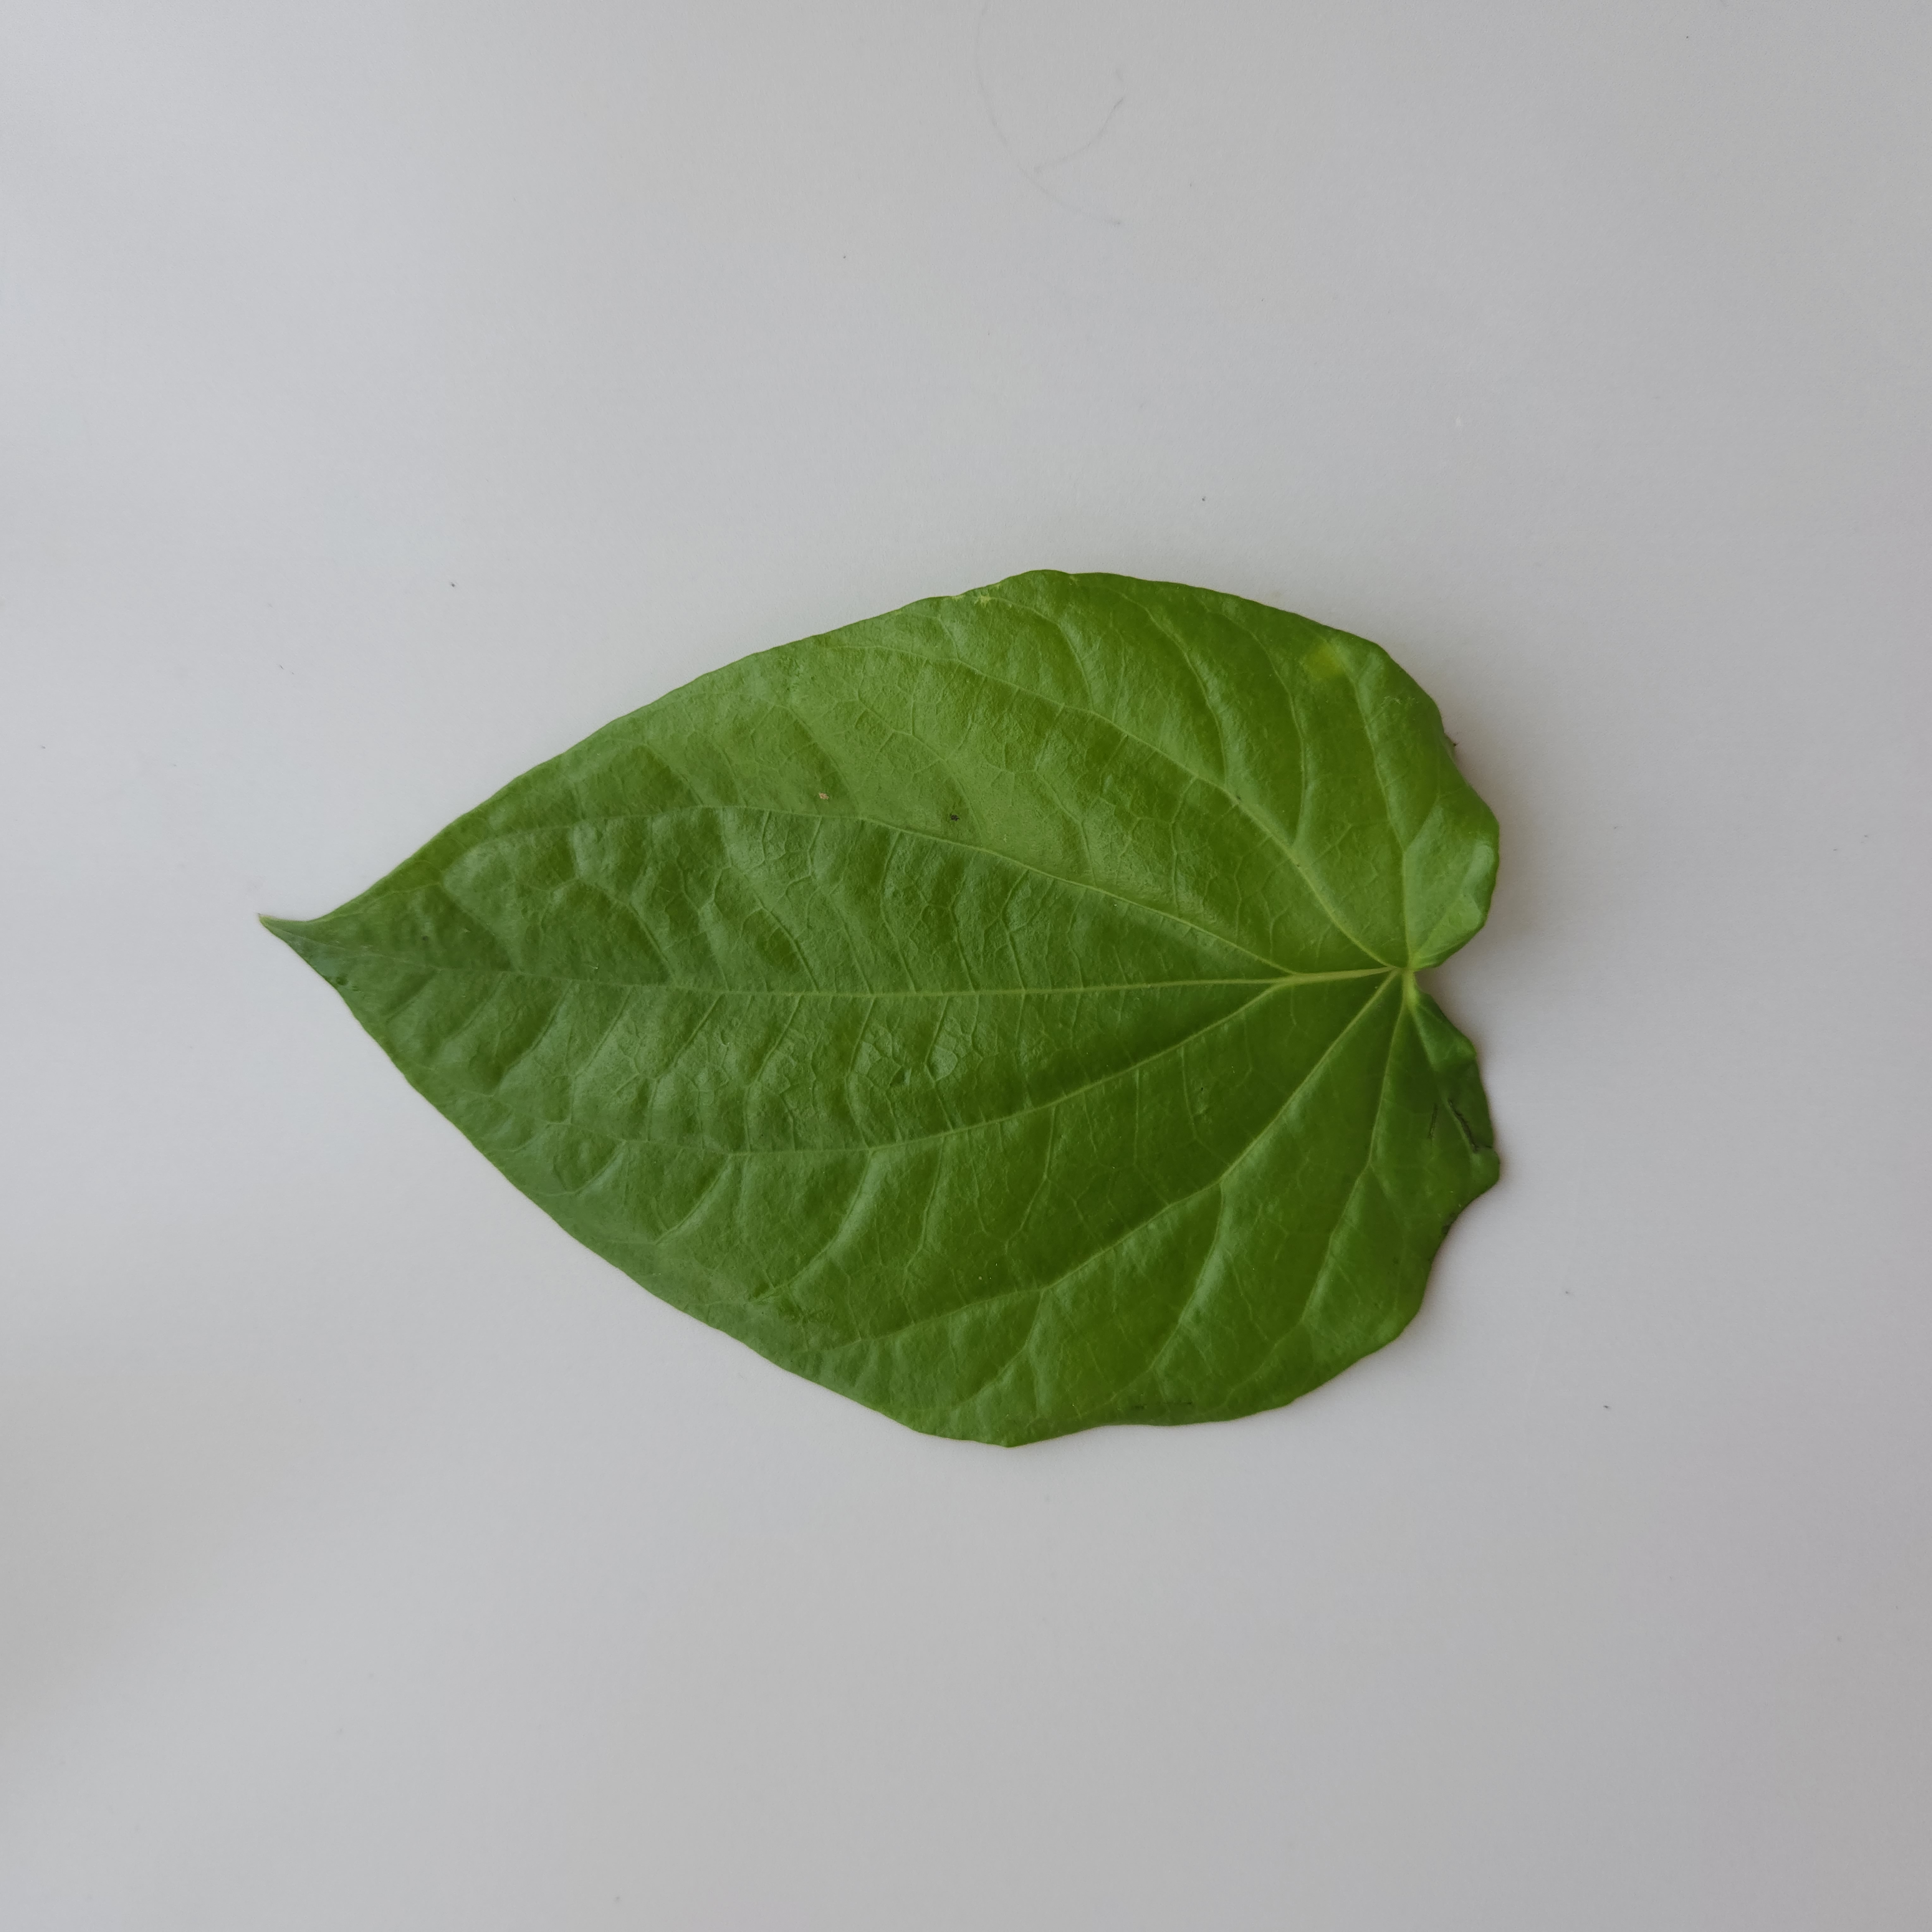
Label: Healthy